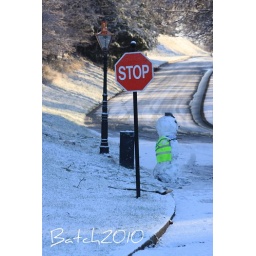
Snowman waiting to cross the road in the Pheonix Park on New Year's day